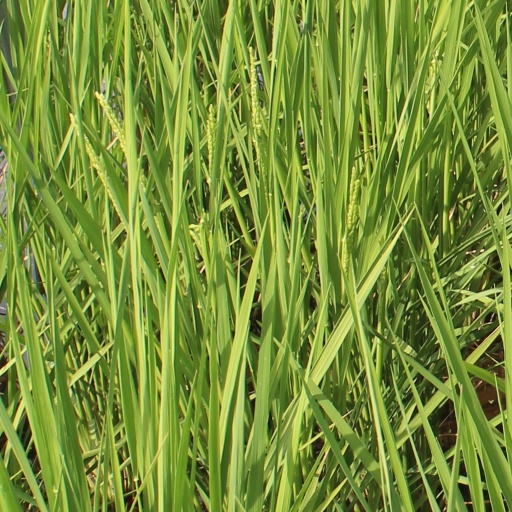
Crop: rice